Lycée Français Fustel de Coulanges

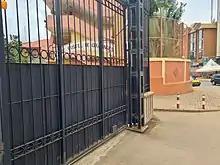
School Entrance

Lycée Français Fustel de Coulanges is a French international school in Yaoundé, Cameroon. It serves levels "maternelle" (preschool) through "lycée" (senior high school/sixth form).